Daisy Hill F.C.

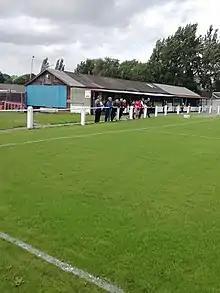
New sirs, clubhouse, changing rooms and seating

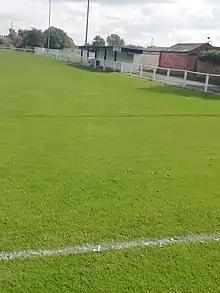
New Sirs Covered standing

On 12 February 2025, it was announced that Daisy Hill would be under new stewardship with social media influencer Aaron Hunt becoming their official chairman. Attendances flourished following the influence of Hunt and the club now attracts attendances of 200+. Social media stars such as Angryginge and Steve Bracknall have attended Daisy Hill FC's football games since Aaron Hunt took over as chairman.